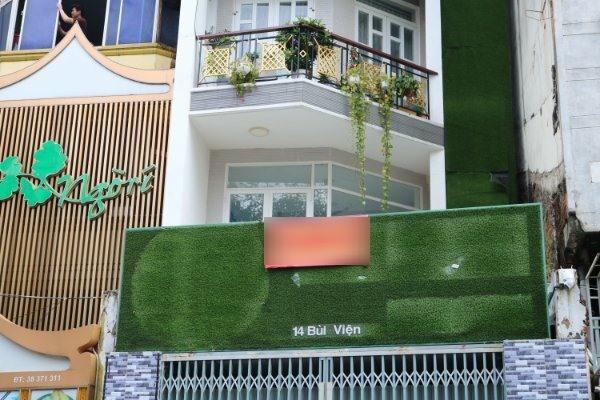
có một tấm bảng có màu xanh xuất hiện trên cổng của căn nhà